Question: Please indicate a possible affordance area of the jump_skateboard that can be used for riding
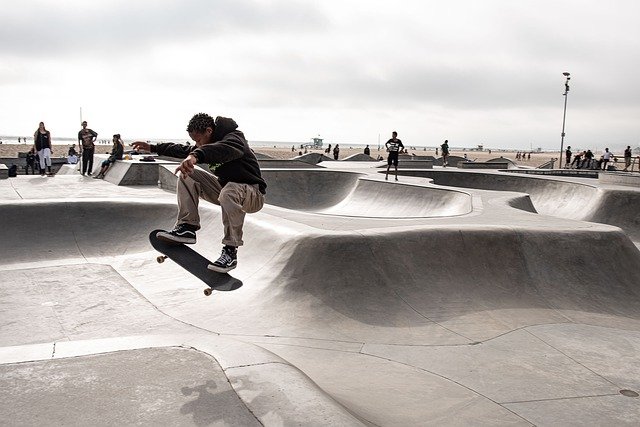
Answer: [146.855, 223.711, 244.648, 298.126]